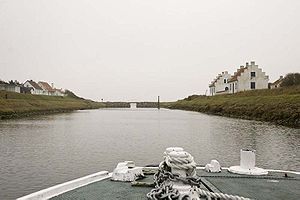
Frederik den VII's kanal
Den sydlige del af kanalen ved Lendrup Huse
Frederik VII's Kanal eller Løgstør Kanal er en 4,4 km lang, ca. 25 m bred og 3 meter dyb kanal, der går fra Løgstør mod syd til Lendrup Strand. Den blev anlagt 1856-61 for at lette passagen mellem Aggersund og Løgstør Bredning i Limfjorden ved at føre skibstrafikken inden om Løgstør Grunde, der var så lavvandede at man måtte omlade varetransporter til fladbundede pramme for at få dem forbi.